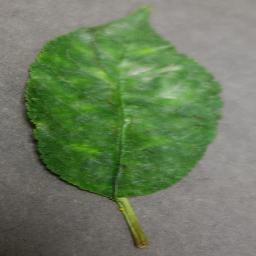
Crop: cherry
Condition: (including_sour)_powdery_mildew